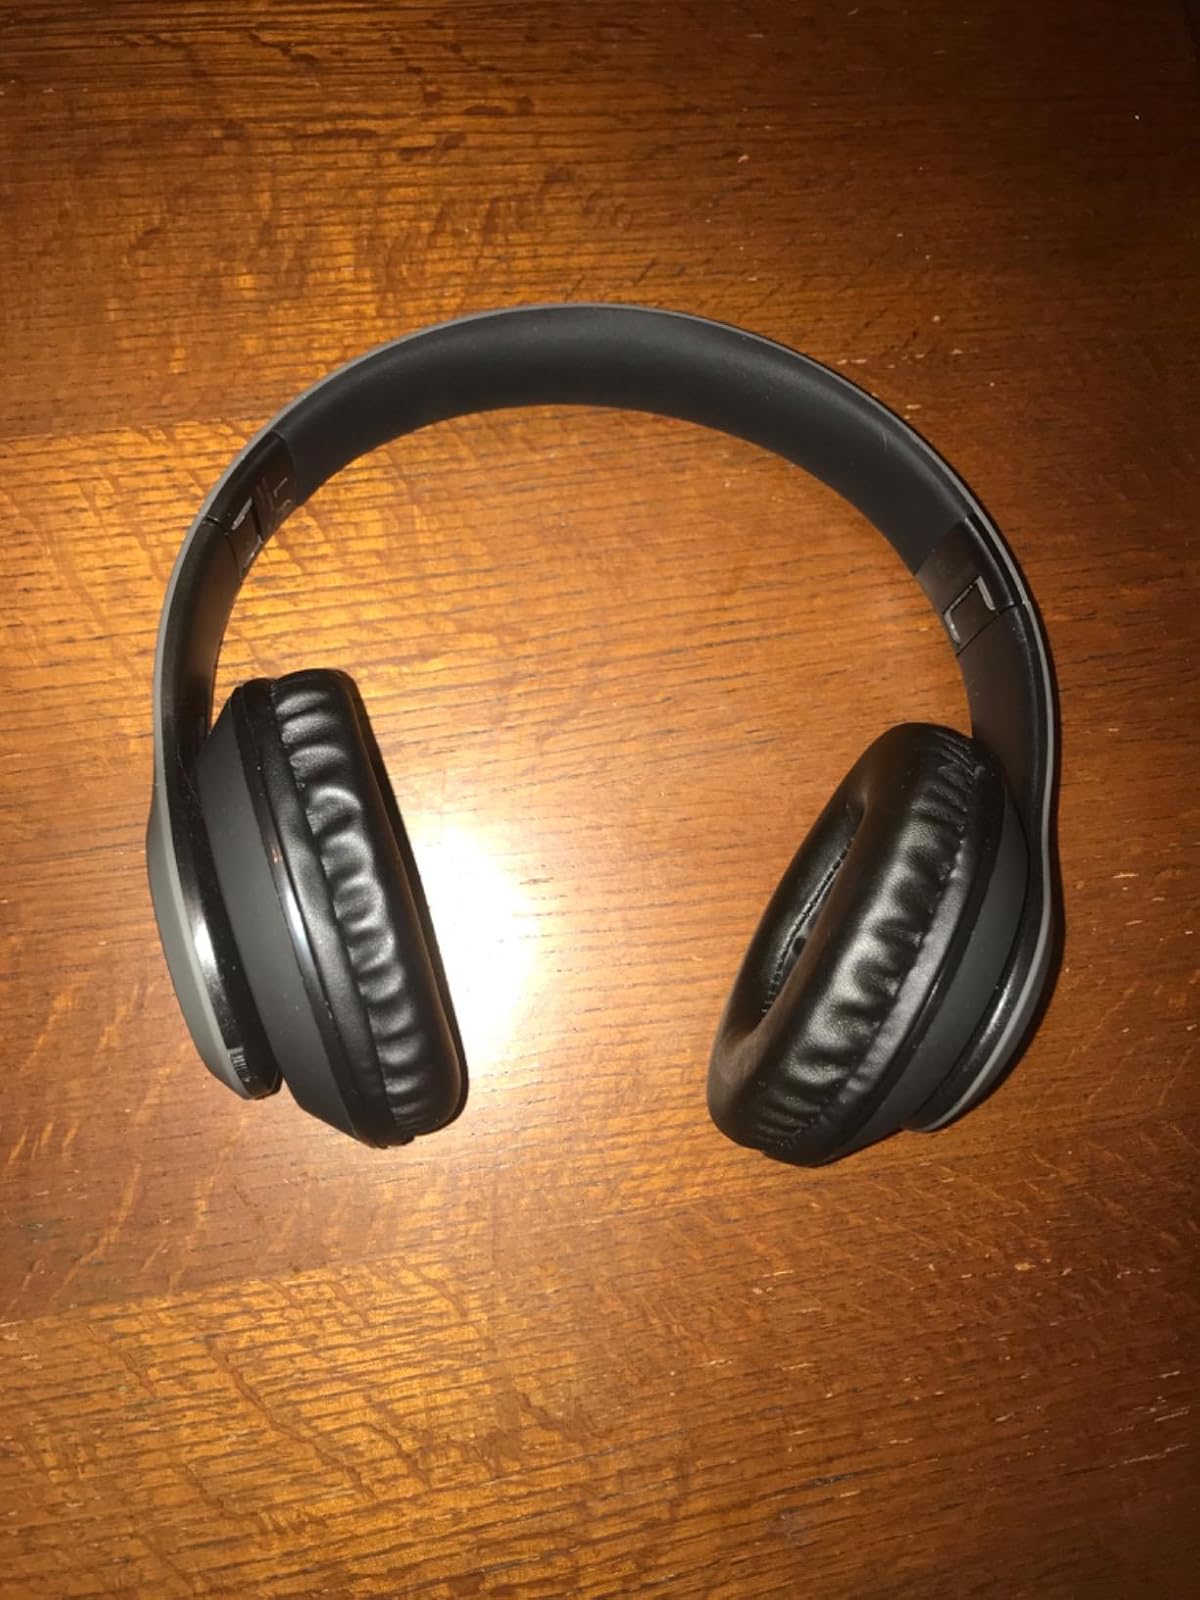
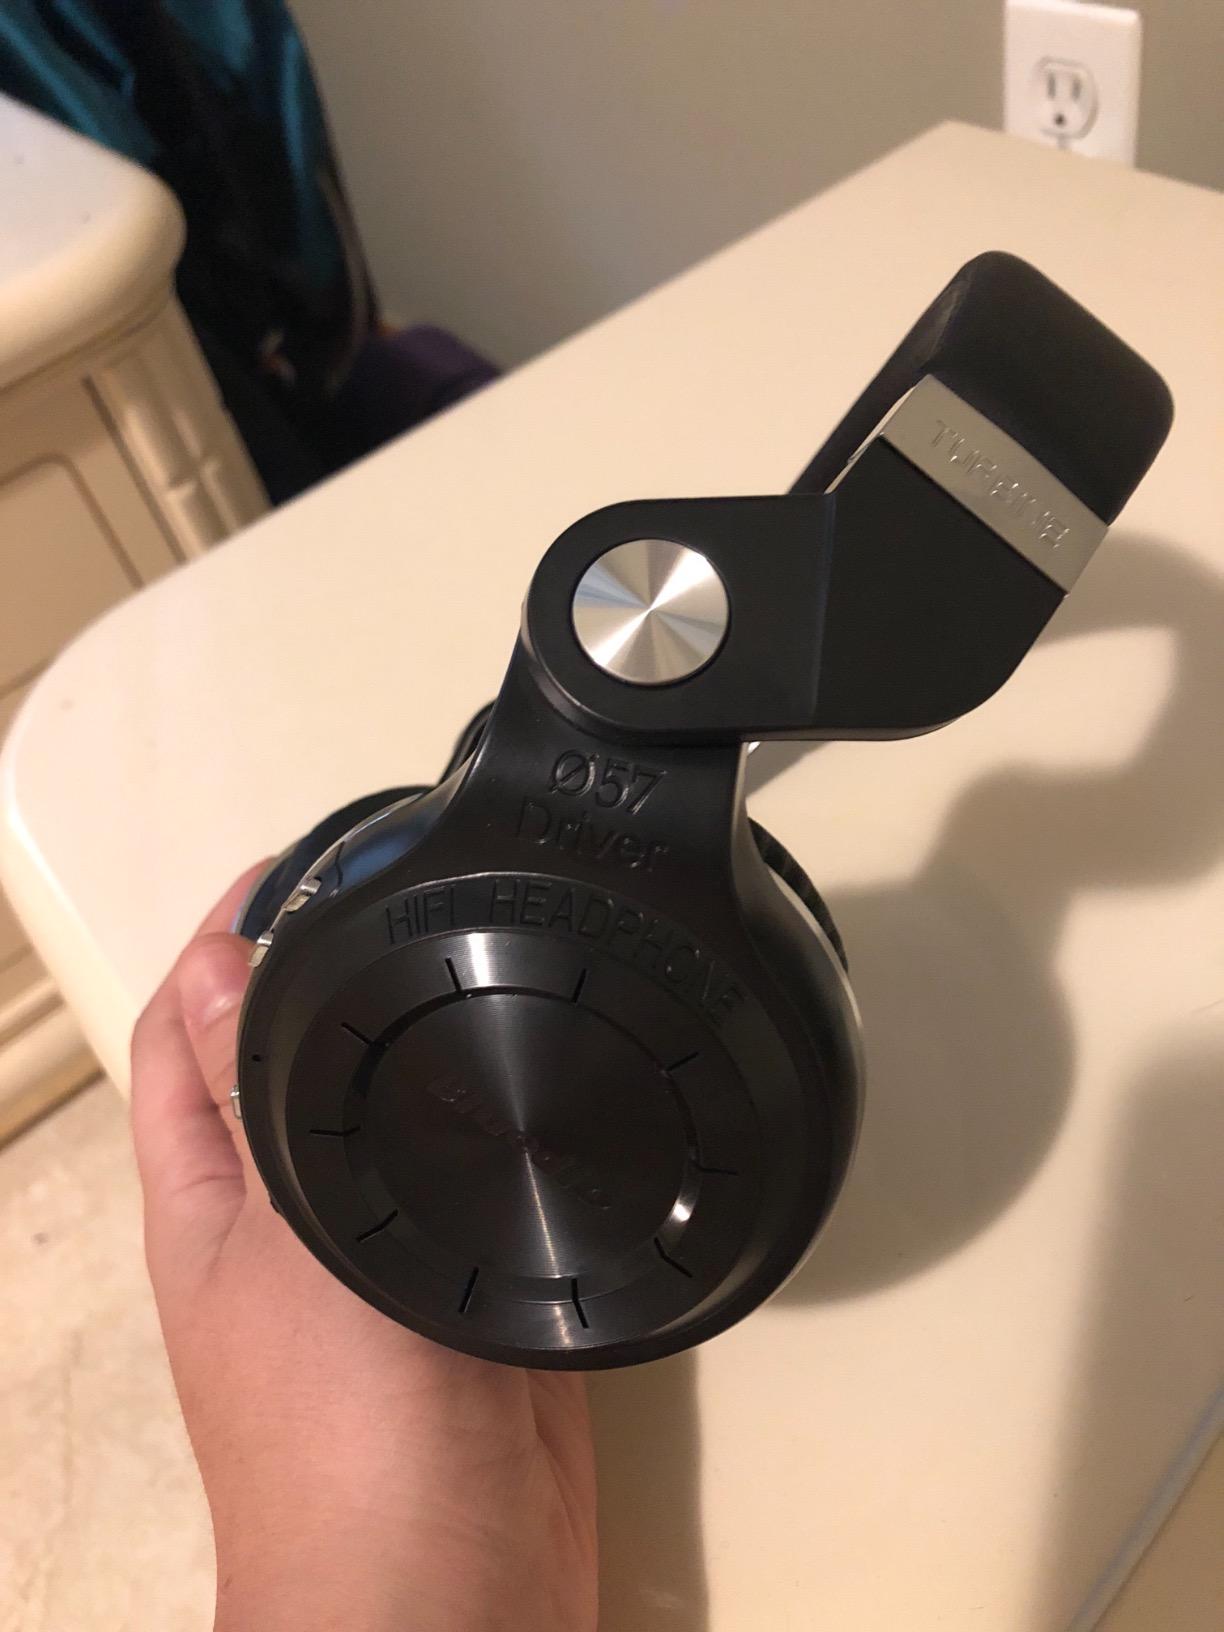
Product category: headphones
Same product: no